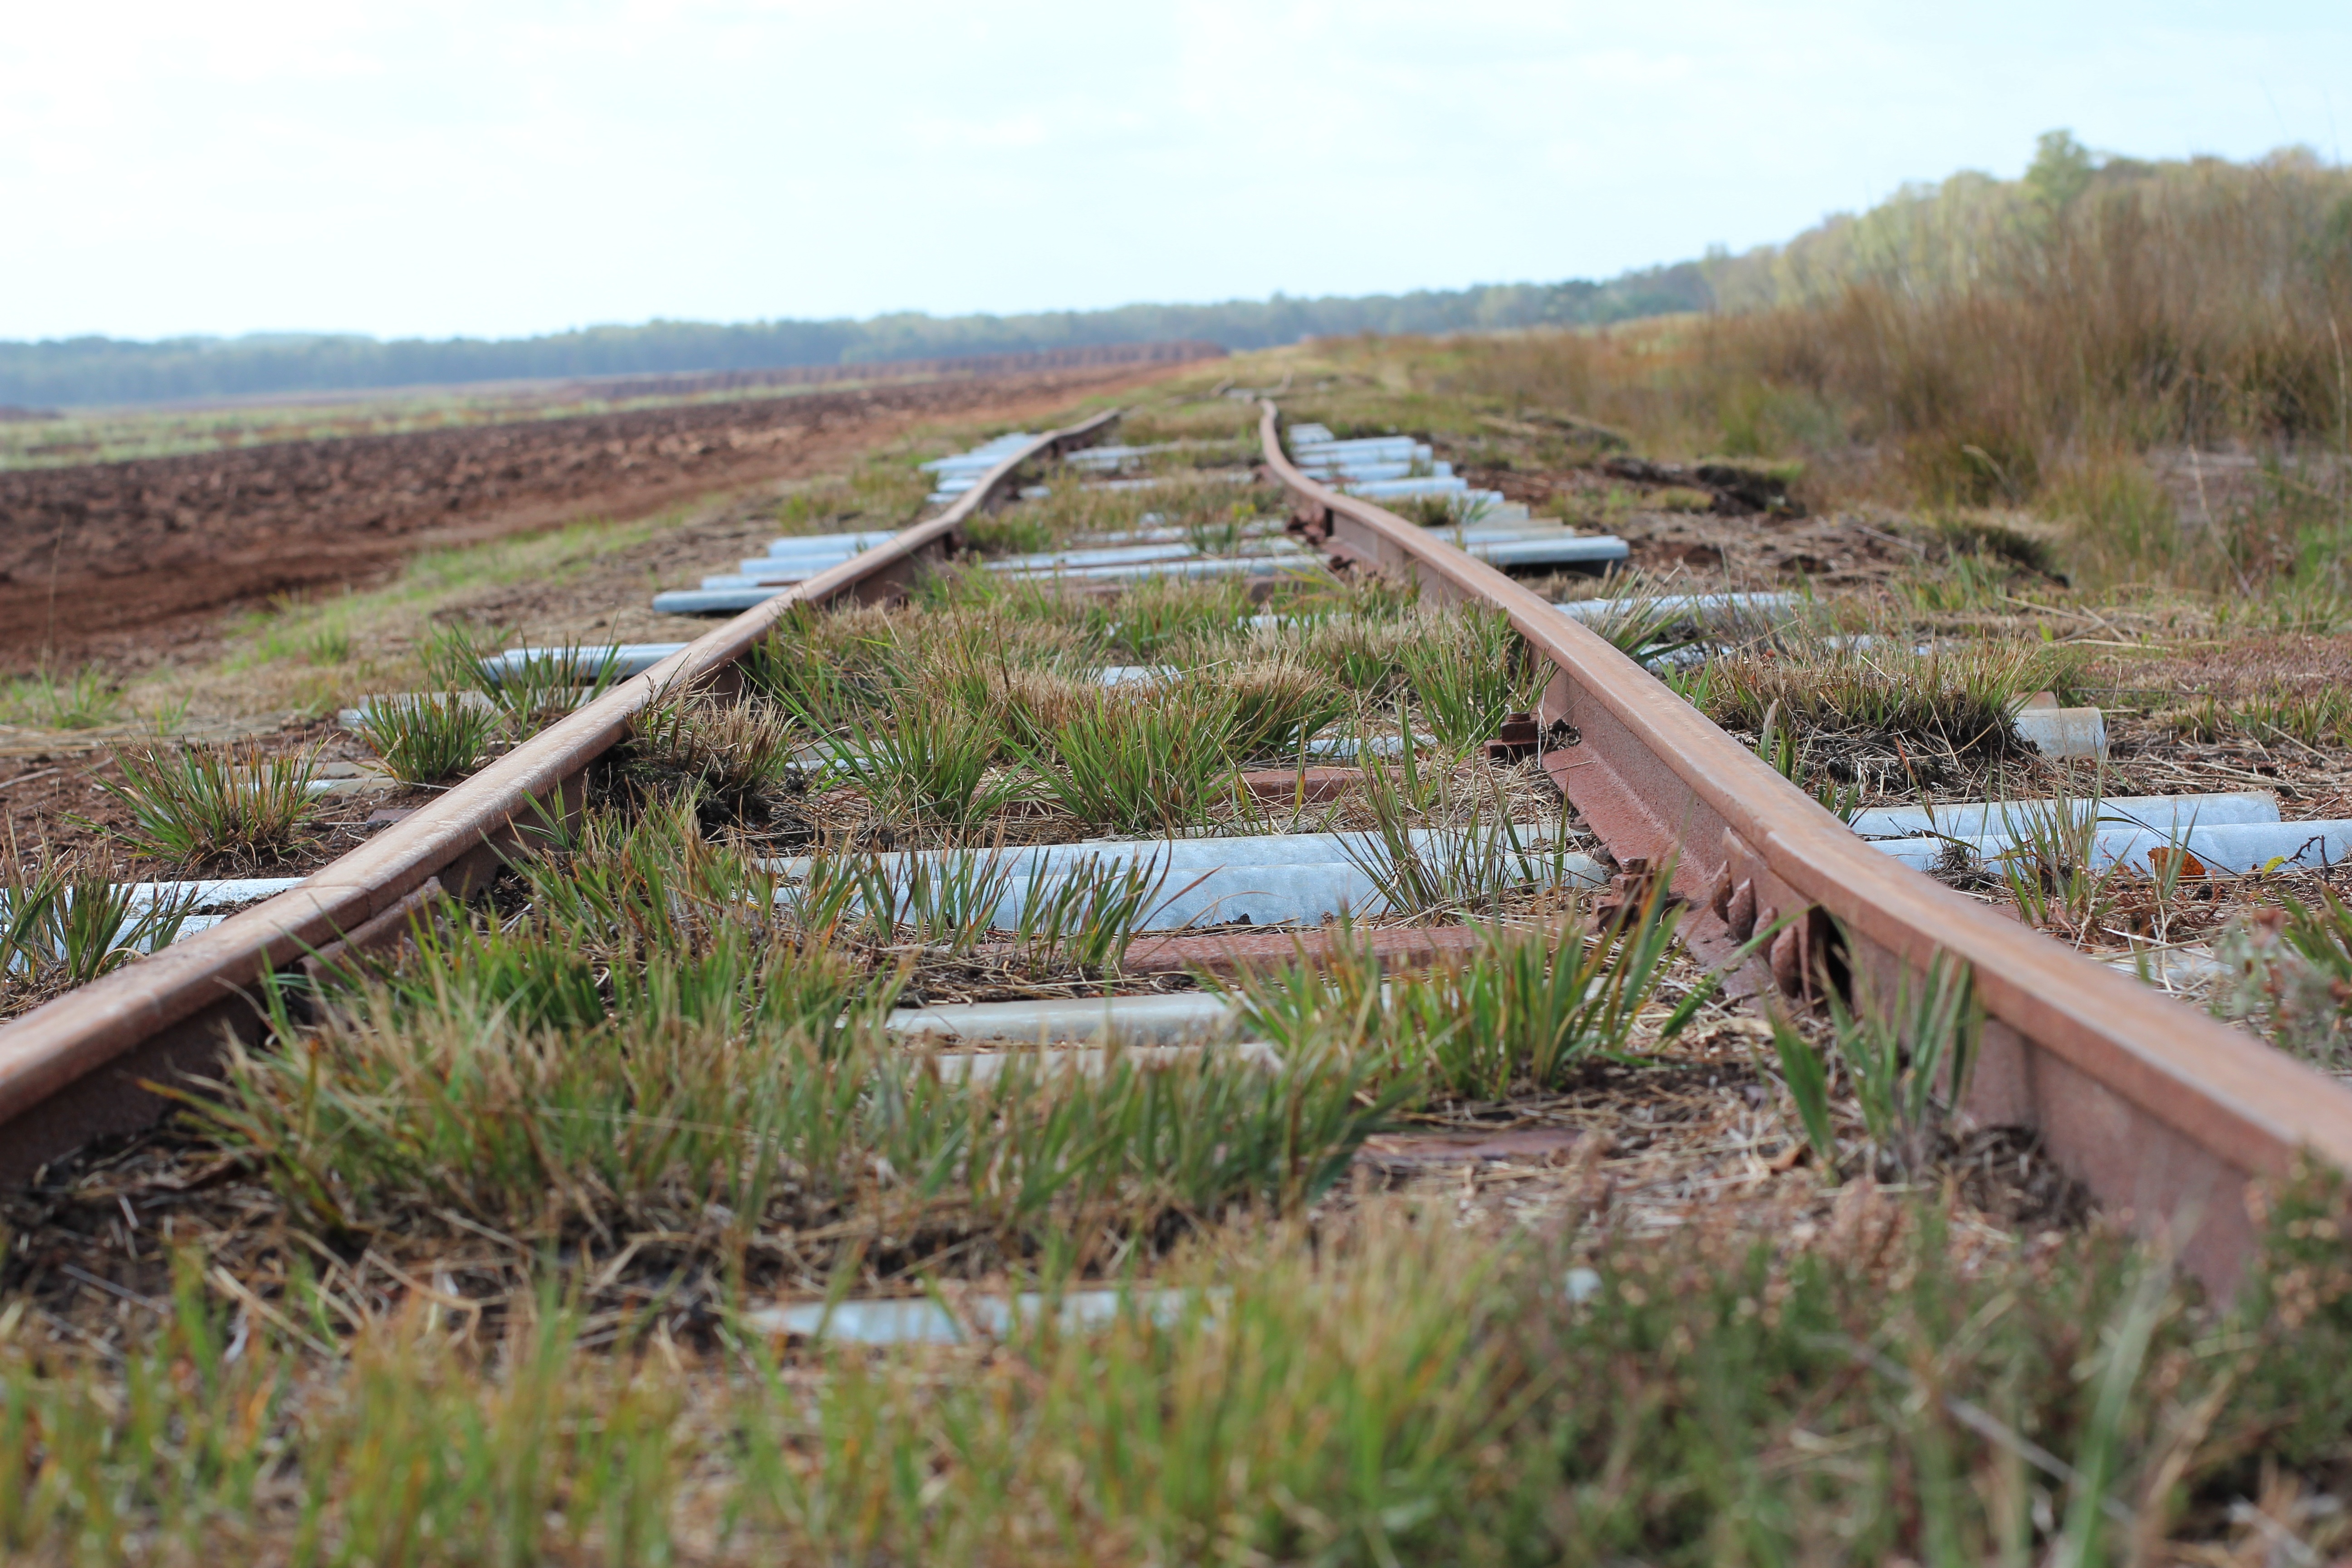
nature, marsh, track, field, prairie, transport, soil, endless, waterway, wetland, habitat, seemed, track bed, railway rails, grass family